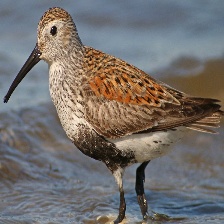
Species: DUNLIN
Scientific name: CALIDRIS ALPINA
ImageNet parent category: red-backed_sandpiper